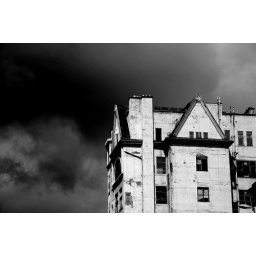
high dynamic range shot of a decaying building in Glasgow city center shot against a moody Scottish sky